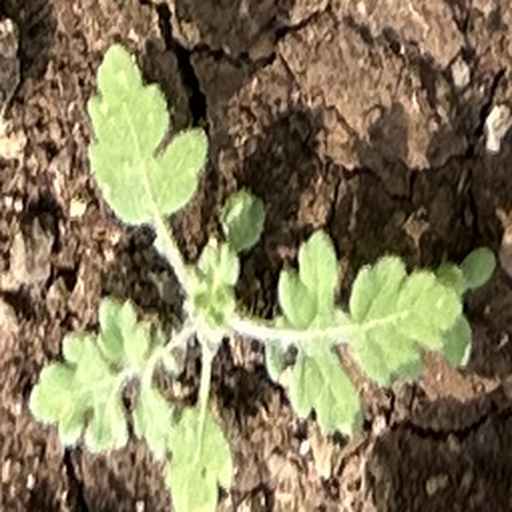
Weed species: Gajar_gavat_(Parthenium hysterophorus)